Vincent Debaty

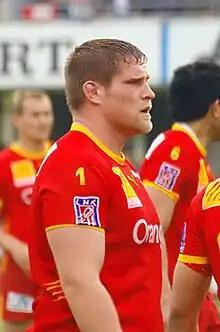

Vincent Debaty (born 2 October 1981) is a Belgian born French rugby union footballer. He has played for France and in the Top 14 for ASM Clermont Auvergne with whom he won two Top 14 Championships in 2010 & 2017.